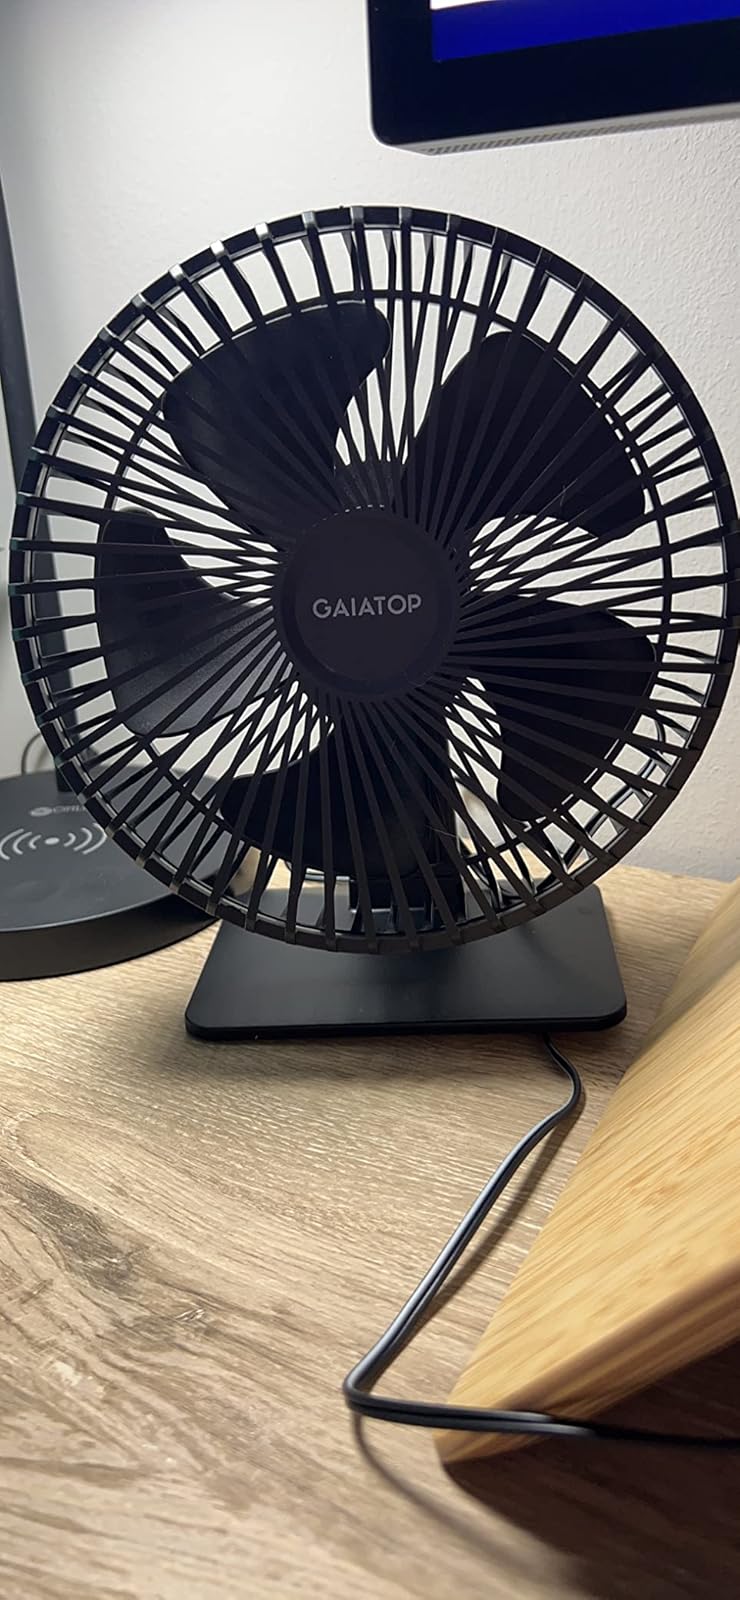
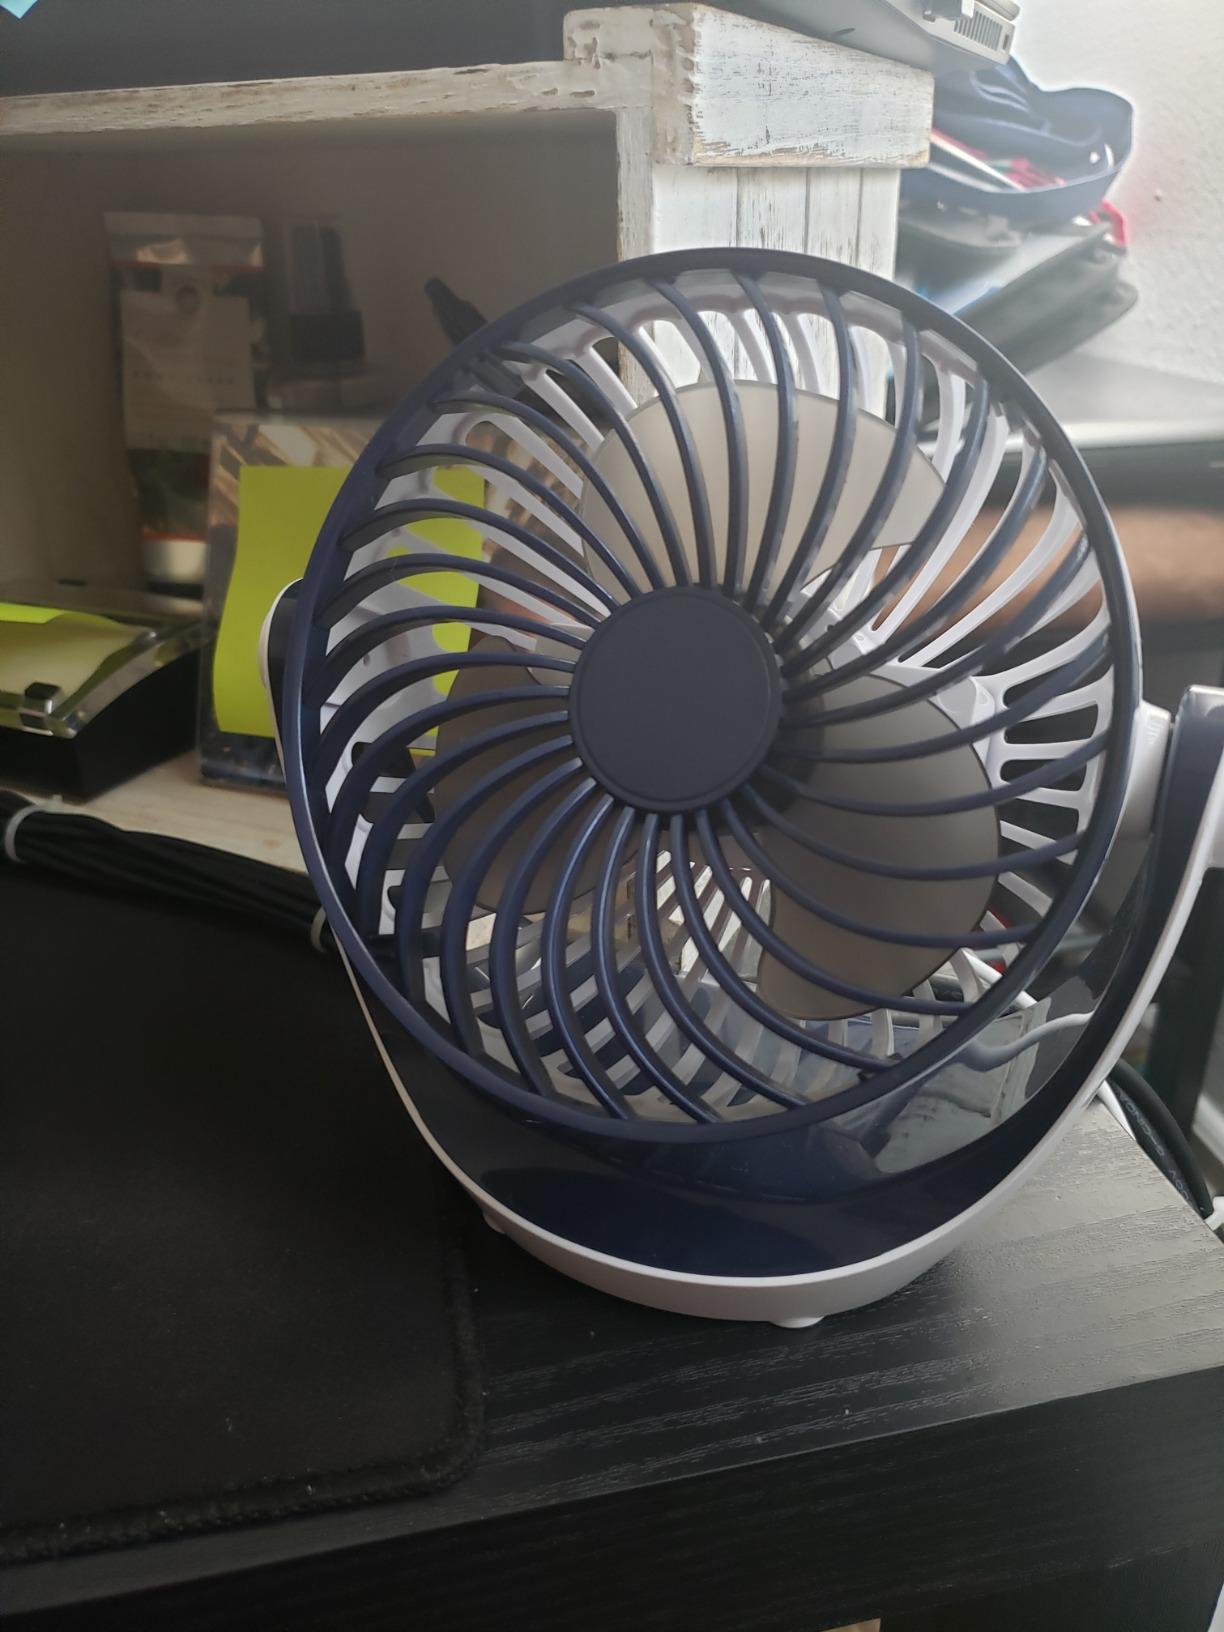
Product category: fan
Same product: no